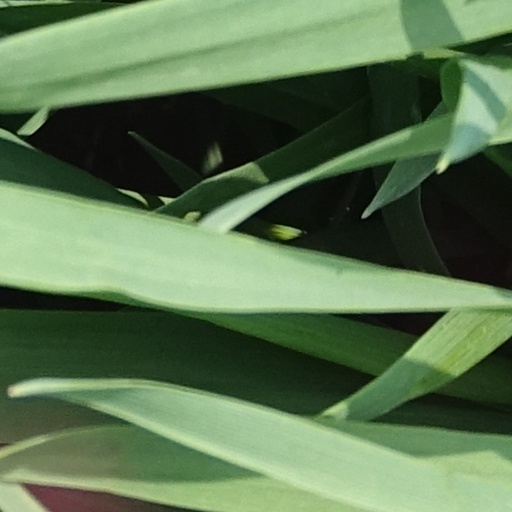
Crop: wheat